Nab Scar

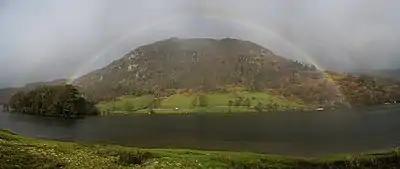
Nab Scar from Rydal Water with rainbow

Nab Scar is a fell in the English Lake District, an outlier of the Fairfield group in the Eastern Fells. It stands above Rydal Water.